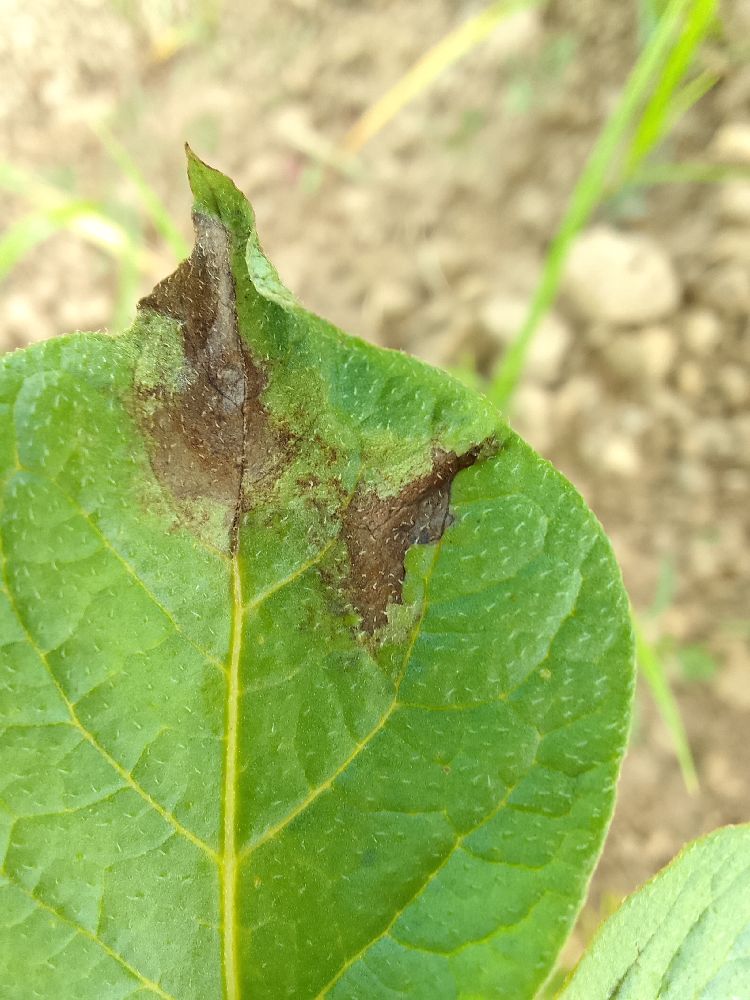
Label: Late blight